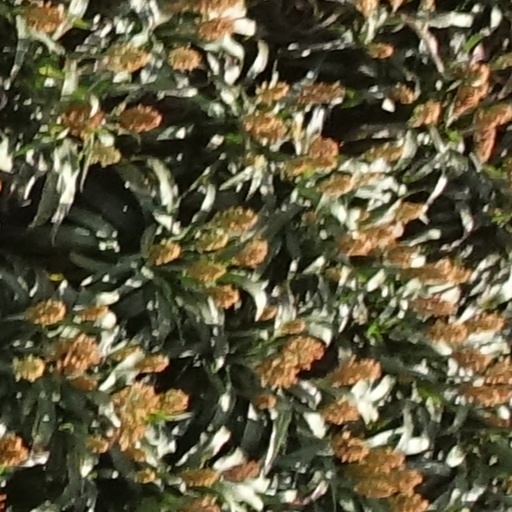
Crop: sorghum